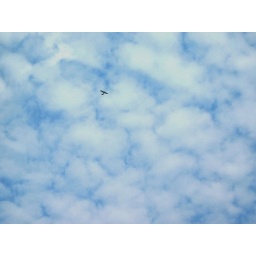
tiny tiny aeroplane in infinite sky